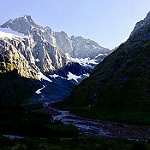
Label: glacier